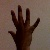
The image shows a hand gesture representing the number 5 in Indian Sign Language.